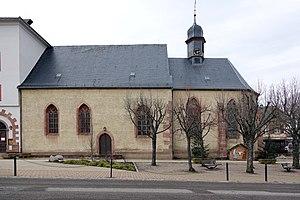
Chapelle Notre-Dame-des-Trois-Épis (Trois-Épis, Haut-Rhin, France).
Ce tableau présente la liste de tous les monuments historiques de Ammerschwihr, classés ou inscrits.